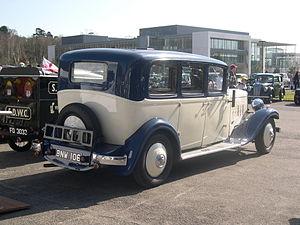
L'Austin 20 est une grande voiture qui a été introduite par Austin après la fin de la Première Guerre mondiale, en avril 1919 et dont la production a été poursuivie jusqu'en 1930. Après l'introduction de l' Austin 20/6 en 1927, le premier modèle fut appelé la Austin 20/4.